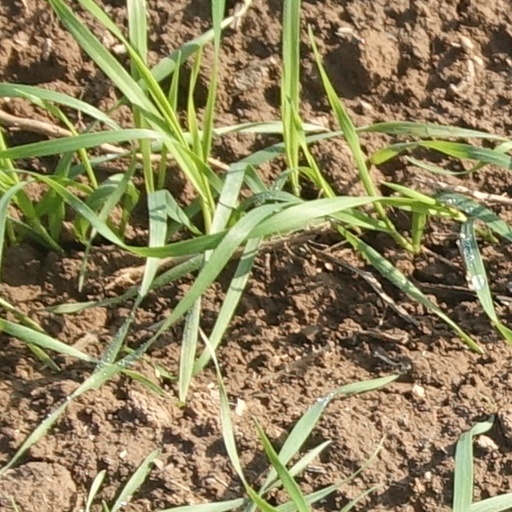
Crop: wheat